Military history of the Netherlands

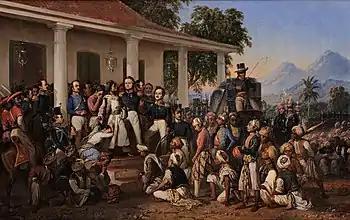
"The Arrest of Pangeran Diponegoro" by Raden Saleh. Prince Diponegoro led a Javanese revolt against the Dutch colonial authorities during the Java War.

The action of March 1677 was a maritime battle that took place in March 1677 in the West Indies when a Dutch fleet under Jacob Binckes repulsed a French force attempting to recapture the island of Tobago. Heavy losses were suffered on both sides: one of the Dutch supply ships caught fire and exploded. The fire then quickly spread in the narrow bay causing several ships, among them the French flagship 'Glorieux', to catch fire and explode in turn which resulted in great loss of life on both sides. The French under d'Estrees retreated.